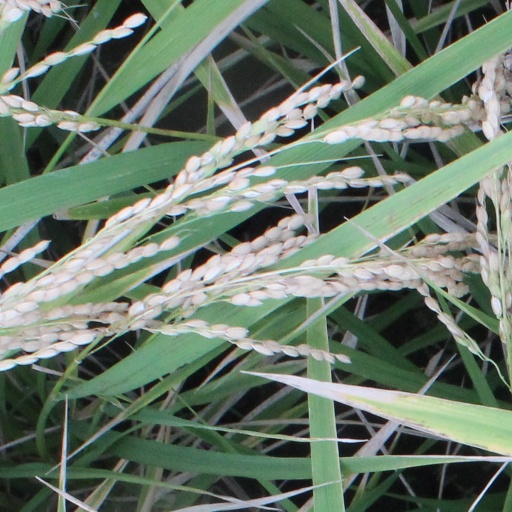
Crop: rice